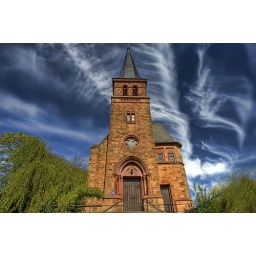
On top of the Hill in Saarburg (Germany) this church seams magical and the sky was perfect that day.